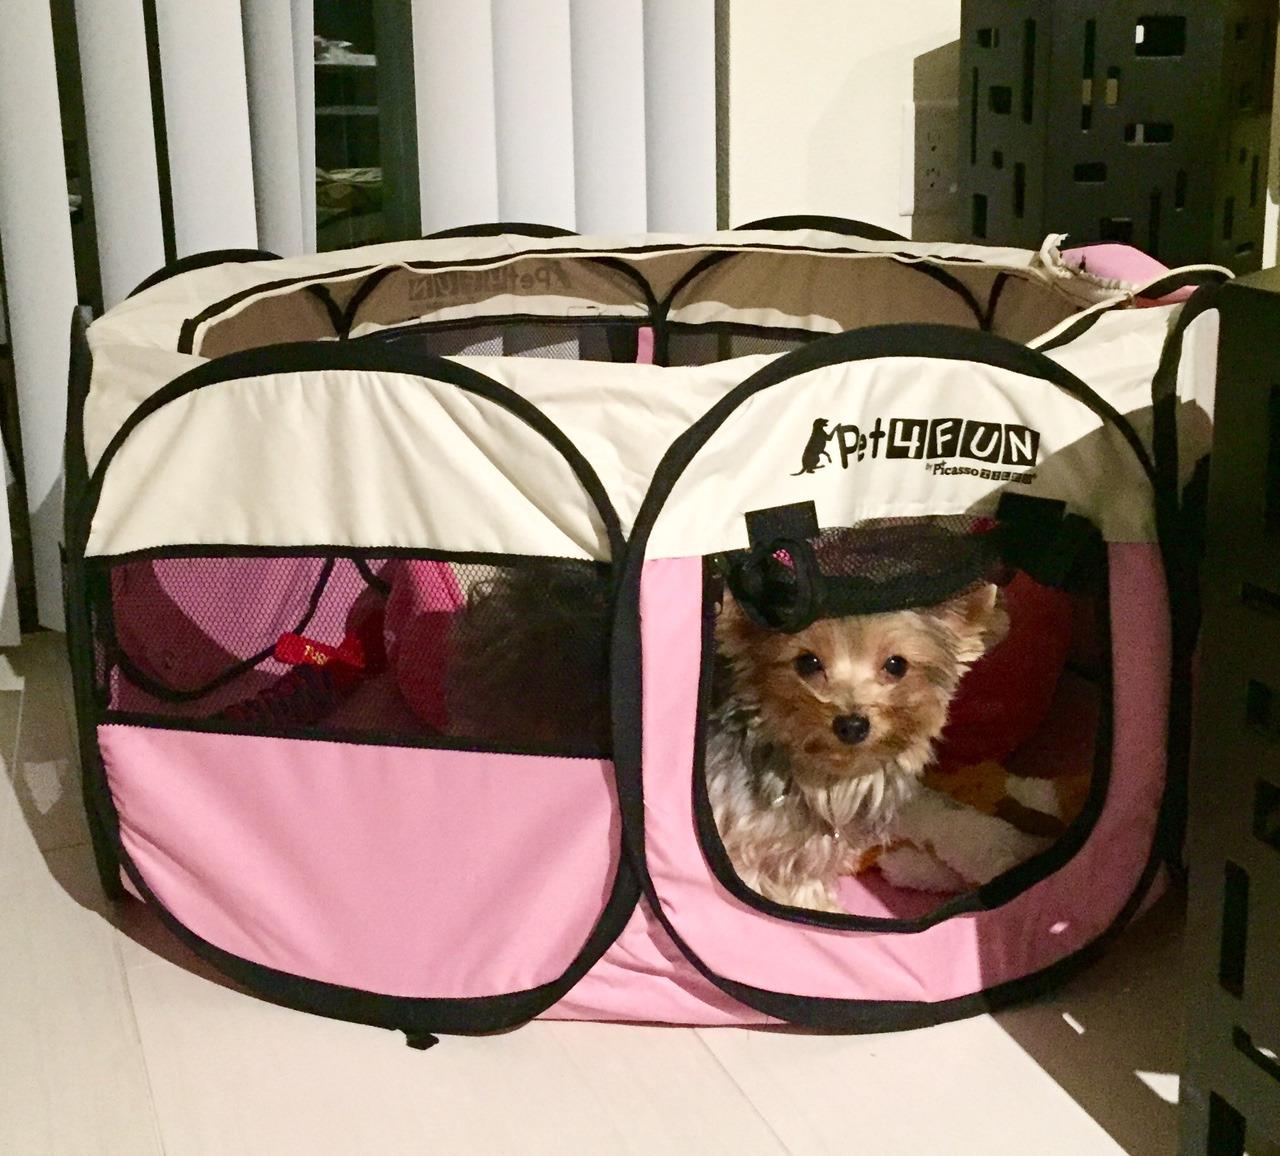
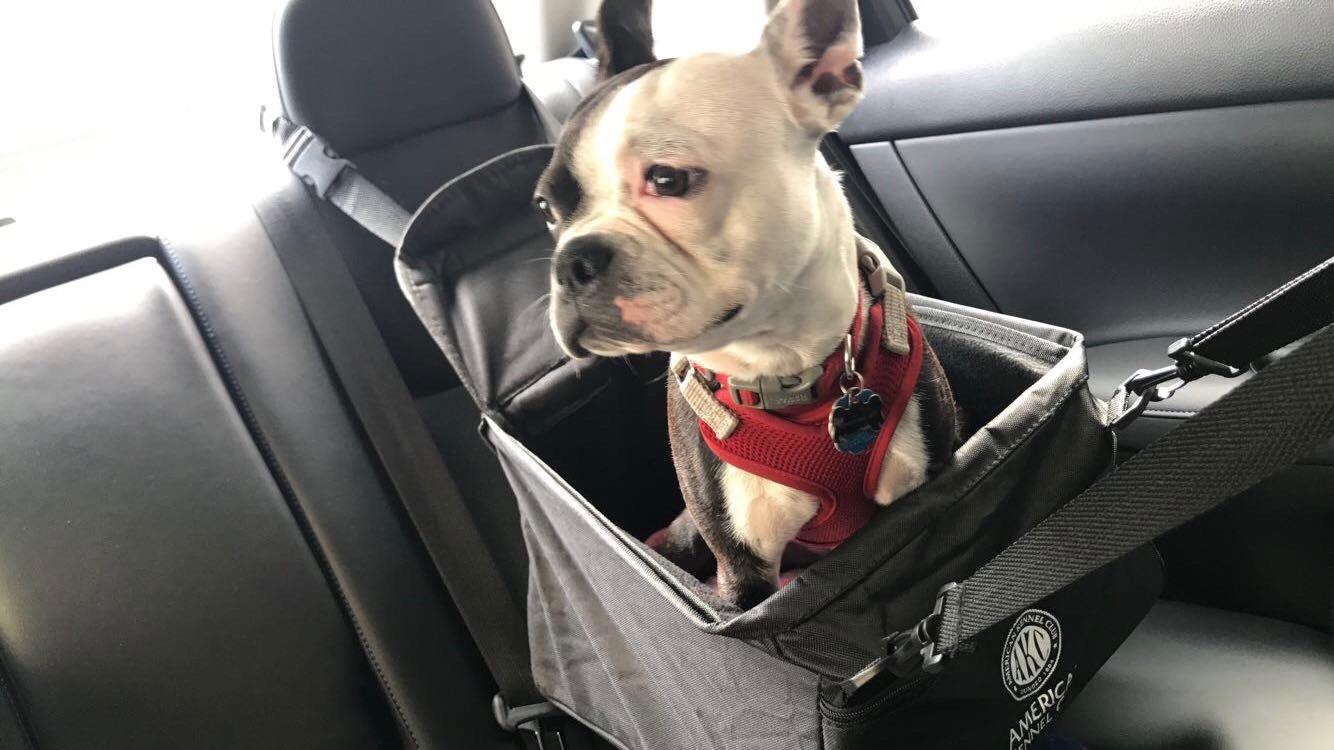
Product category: items_kennel
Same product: no